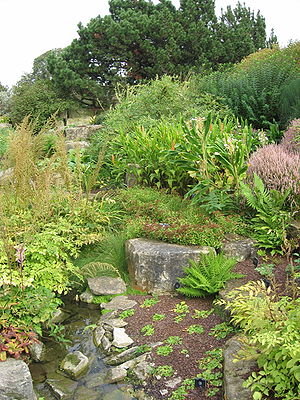
Stenbed
parti af stenbed med subalpine planter
Et stenbed er et bed der er anlagt med sten som et væsentligt visuelt element og/eller med det formål at skabe et særligt mikroklima. Ofte er stenbedet anlagt med det formål at dyrke alpine planter, og kaldes da ofte et alpinbed.